Josh Whyle

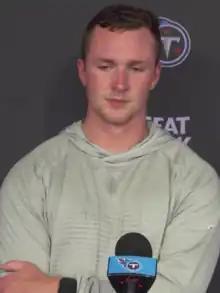
Whyle in 2023

Joshua James Whyle (born September 8, 1999) is an American professional football tight end for the Tennessee Titans of the National Football League (NFL). He played college football for the Cincinnati Bearcats.